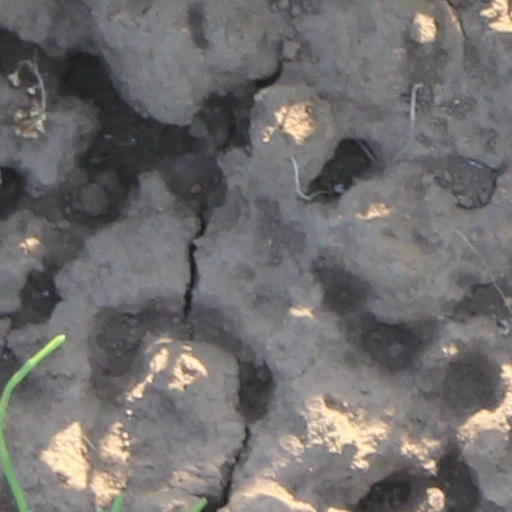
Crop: wheat